Ice wine

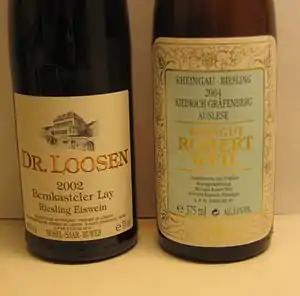
Icewine produced by Ernst Loosen, a Rhine Palatinate-based winery

The most famous (and expensive) icewines are German "Eiswein", but icewine is also made in European countries such as Austria, Croatia, Czech Republic, Denmark, France, Georgia, Hungary, Italy, Lithuania, Luxembourg, Moldova, Poland, Romania, Slovakia, Slovenia, Spain, Sweden and Switzerland at least in smaller quantity. "Eiswein" is part of the "Prädikatswein" quality category in the German wine classification. The French language term "Vin de glace" is part of the wine classification in Luxembourg, but not in France, but is sometimes found on the rare bottles of icewine produced in Alsace. In most of France, the climate is too warm for icewine production.